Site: brandenburg
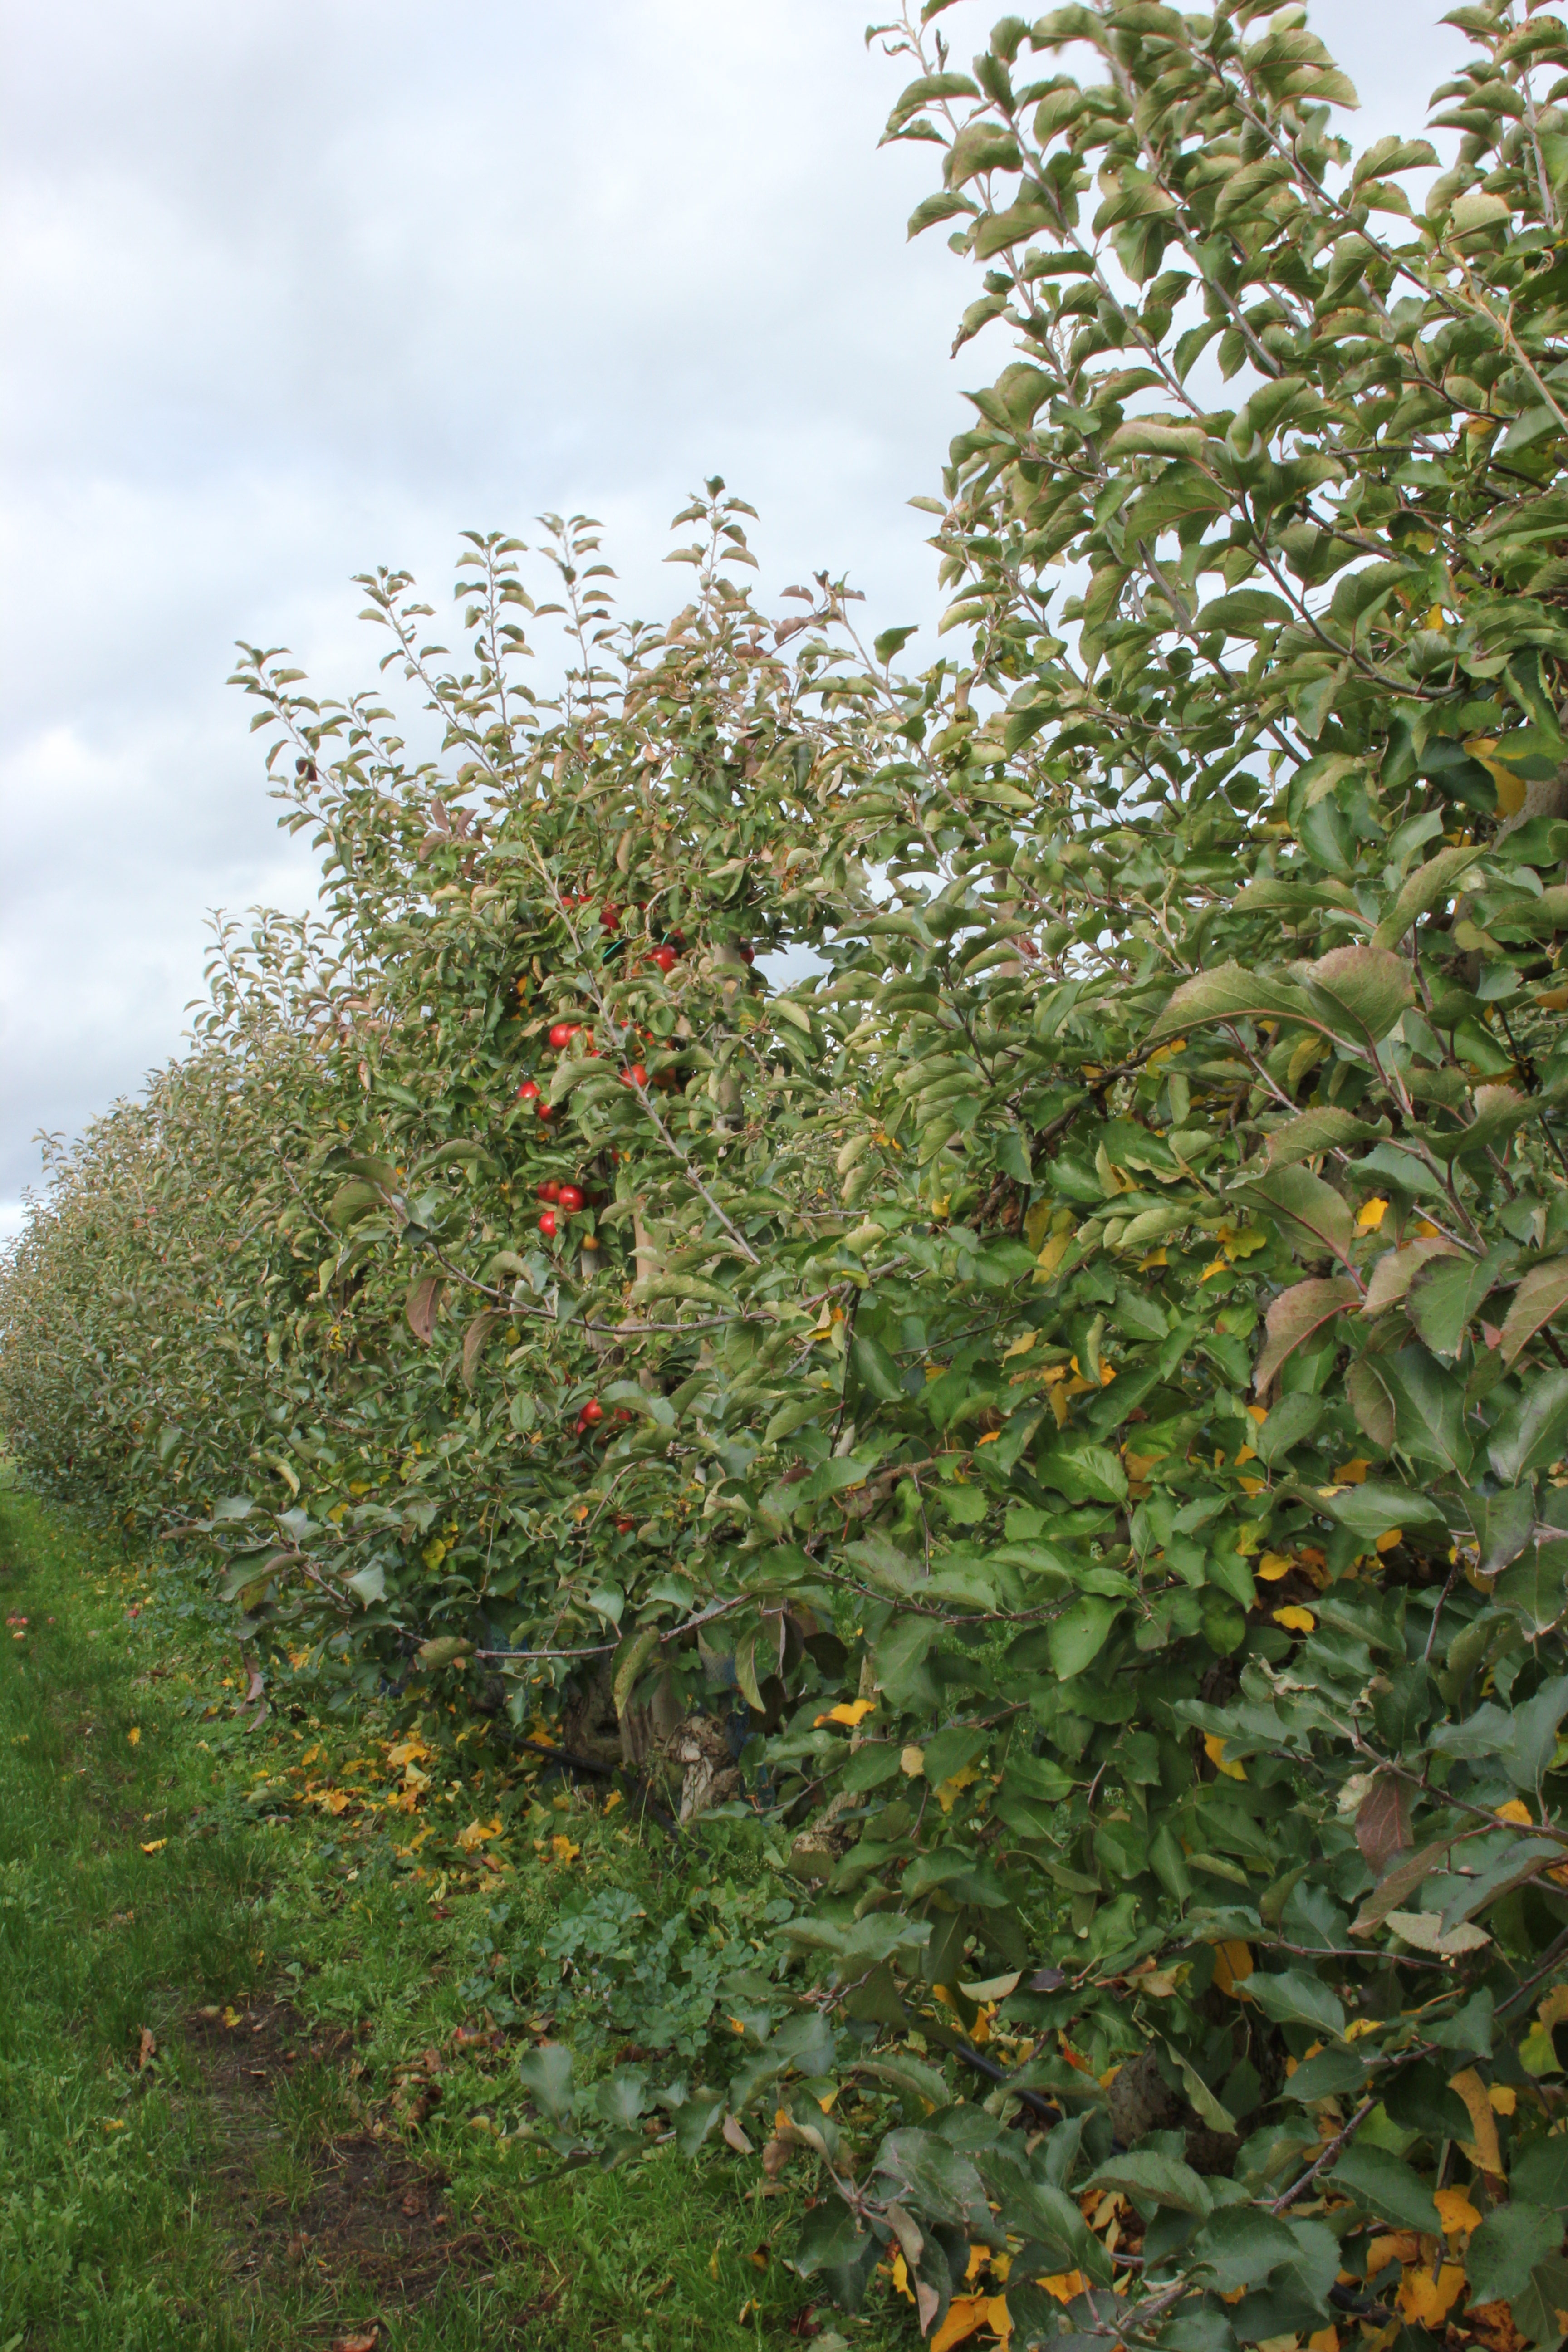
Growth stage (BBCH 91): Senescence, beginning of dormancy